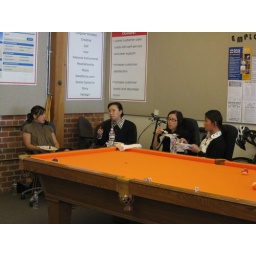
around the bright orange pool table